Guided missiles of India

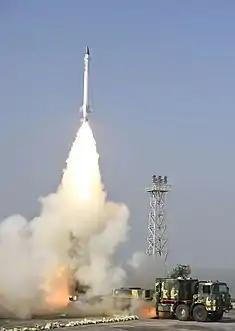
AAD anti-ballistic missile

In wake of missile threats from China and Pakistan, the development of anti-ballistic missiles began in the late 1990s. The program consists of multiple phases and components. Phase-I of program is a double-tiered system consisting of two land and sea-based interceptor missiles, namely the Prithvi Air Defence (PAD) missile for high altitude interception, and the Advanced Air Defence (AAD) Missile for lower altitude interception. The two-tiered shield should be able to intercept any incoming missile launched from 5,000 kilometres away. The system also includes an overlapping network of early warning and tracking radars, as well as command and control posts. Phase-I is awaiting government's approval for installation over national capital. Phase-II would include more potent AD-1 and AD-2 anti-ballistic missiles capable of engaging without IRBMs, ICBMs and hypersonic cruise missiles. Prithvi Defence Vehicle (PDV) Mk. 1 and II are also under trials to intercept missiles at higher altitude and longer ranges and replace existing PAD. PDV Mk. 2 has also demonstrated anti-satellite capability.